Speed skating

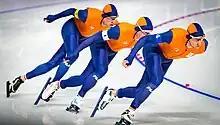
Sven Kramer, Jan Blokhuijsen and Koen Verweij (NED) in team pursuit at the 2018 Winter Olympics.

At the 1914 Olympic Congress, the delegates agreed to include ice speed skating in the 1916 Olympics, after figure skating had featured in the 1908 Olympics. However, World War I put an end to the plans of Olympic competition, and it was not until the winter sports week in Chamonix in 1924—retroactively awarded Olympic status—that ice speed skating reached the Olympic programme. Charles Jewtraw from Lake Placid, New York, won the first Olympic gold medal, though several Norwegians in attendance claimed Oskar Olsen had clocked a better time. Timing issues on the 500 were a problem within the sport until electronic clocks arrived in the 1960s; during the 1936 Olympic 500–metre race, it was suggested that Ivar Ballangrud's 500-metre time was almost a second too good. Finland won the remaining four gold medals at the 1924 Games, with Clas Thunberg winning 1,500 metres, 5,000 metres, and allround. It was the first and only time an allround Olympic gold medal has been awarded in speed skating. Speed Skating is also a sport in today's Olympics.